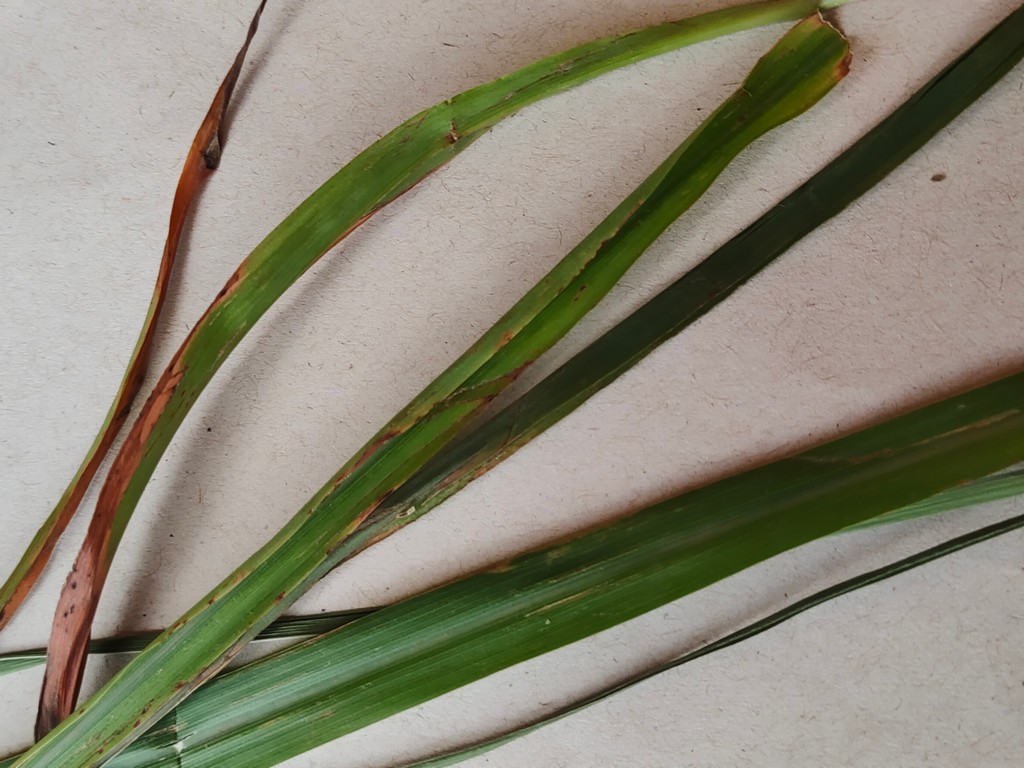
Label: Unhealthy